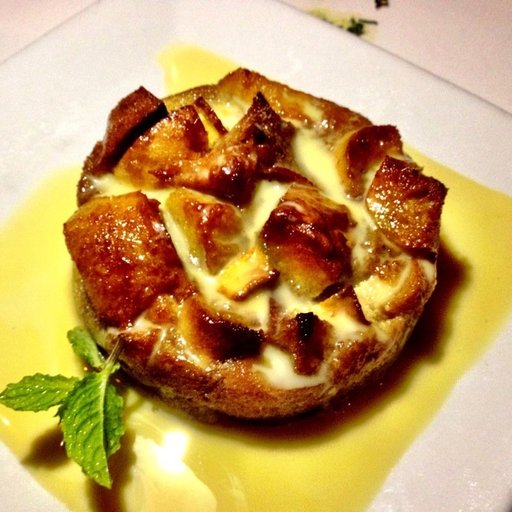
Label: bread_pudding